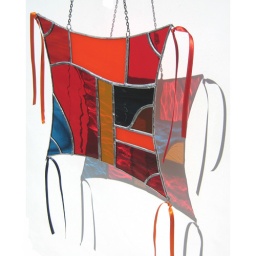
Kinda like a Cushion stained glass panel in red orange and midnight blue